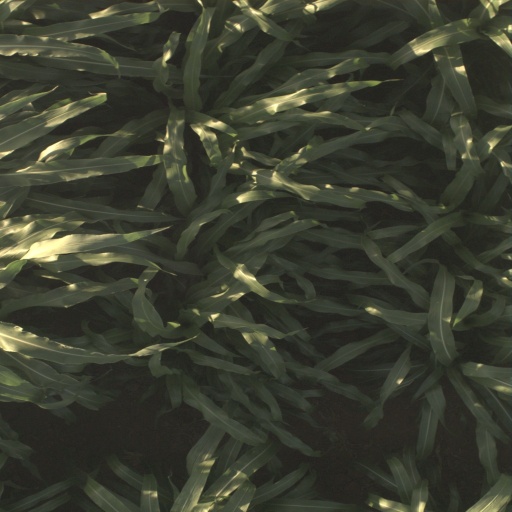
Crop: sorghum